Sardar Rafie Yanehsari

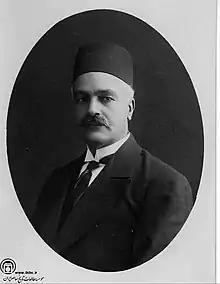
Kaikhosrow Shahrokh, one of the staunch supporters of the release of Sardar Rafi

One of the most important debates in the Fifth National Assembly was a speech by Kaikhosrow Shahrokh, a Zoroastrian representative who had announced that political prisoners such as Sardar Rafi should be released. This speech took place at the 155th meeting on April 25, 1925. Kaykhosrow Shahrokh pointed out in his speech that: